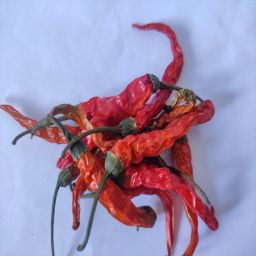
Crop: Chile Pepper
Quality: Dried